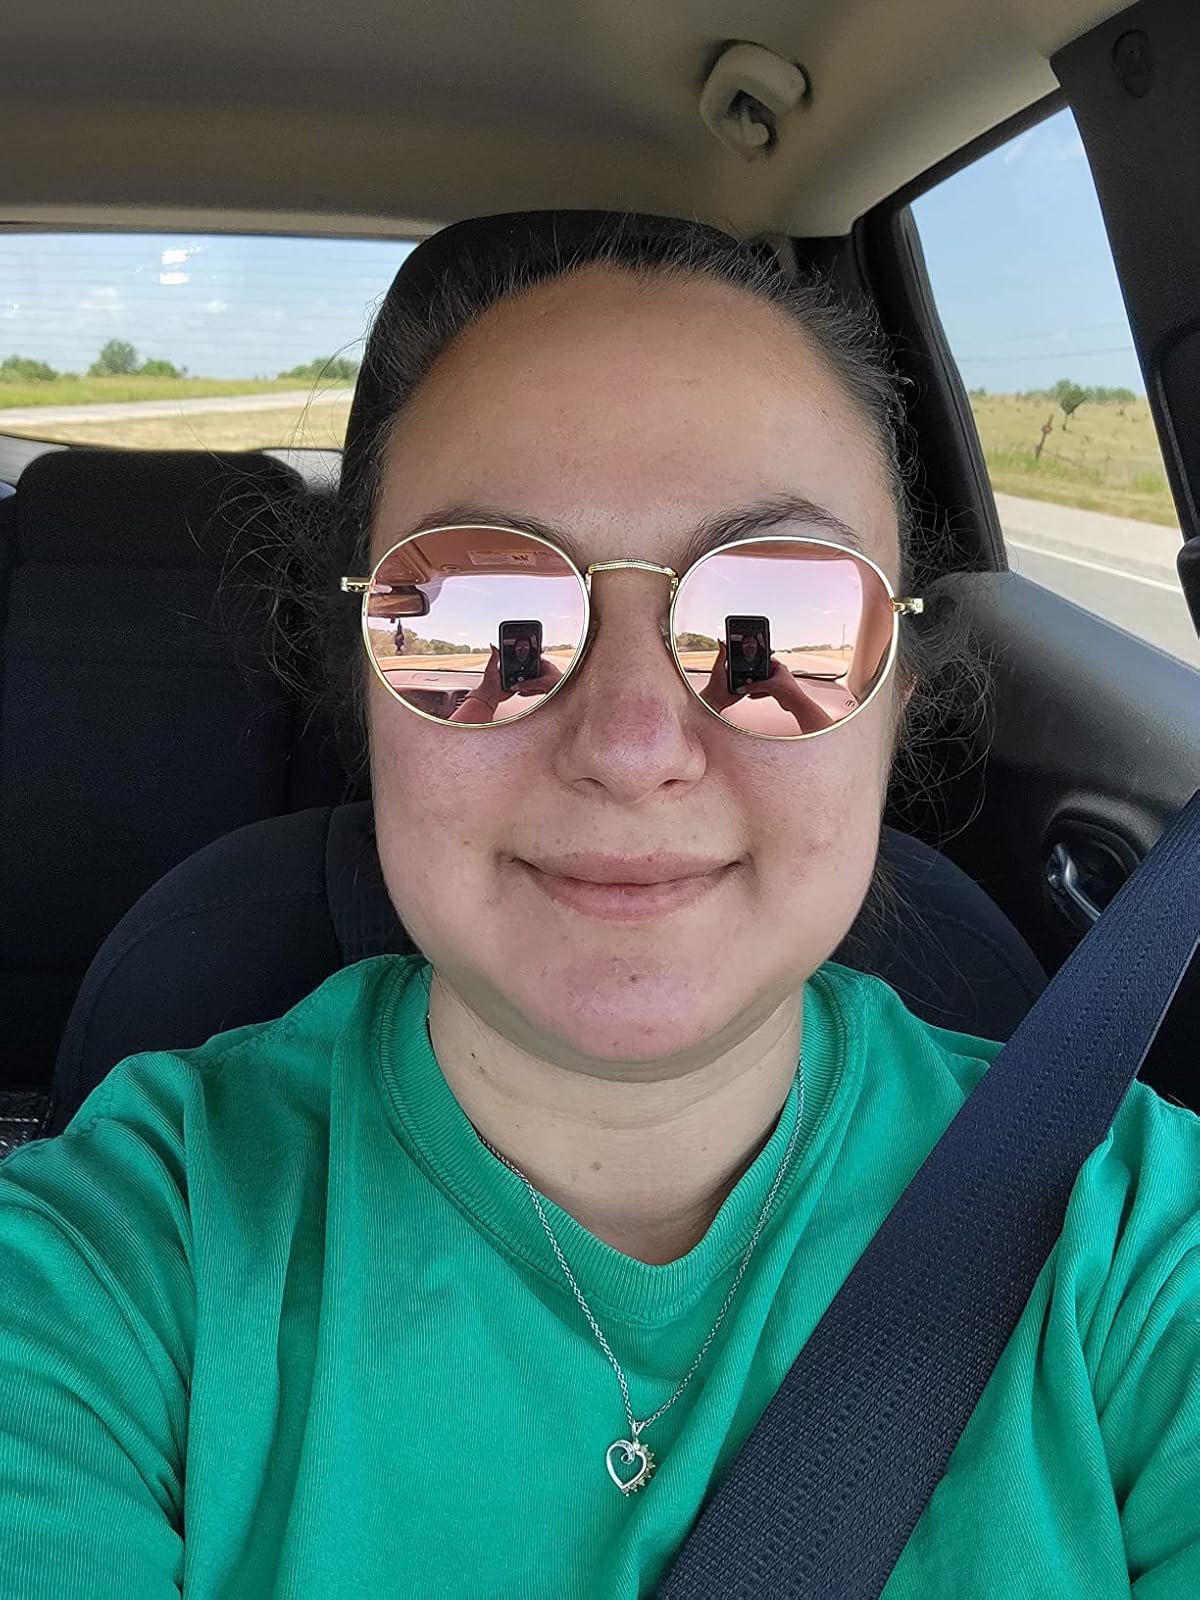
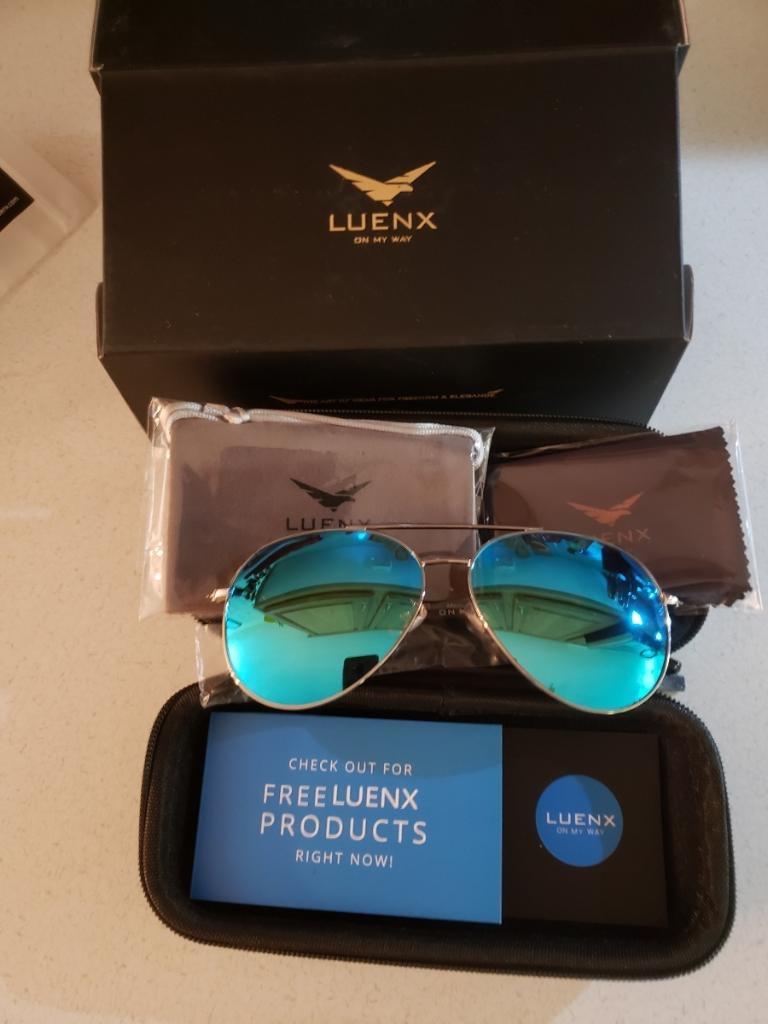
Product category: accessories_sunglasses
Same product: no